South American dreadnought race

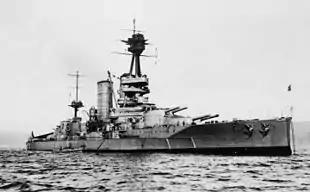
Chile's "Almirante Latorre" in December 1921

The United States, worried that its neutrality would not be respected and its technology would be released for study to a foreign country, put diplomatic pressure on the Argentine government to keep the ships, which it eventually did. Meanwhile, news outlets also reported in late 1913 and early 1914 that Greece had reached an accord to purchase Chile's first battleship as a counterbalance to the Ottoman acquisition of "Rio de Janeiro". Despite a developing sentiment within Chile to sell one or both of the dreadnoughts, no deal was struck; the Chilean government baldly stated that they believed they had a strategic need for the vessels.